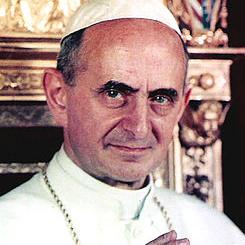
Age: 65